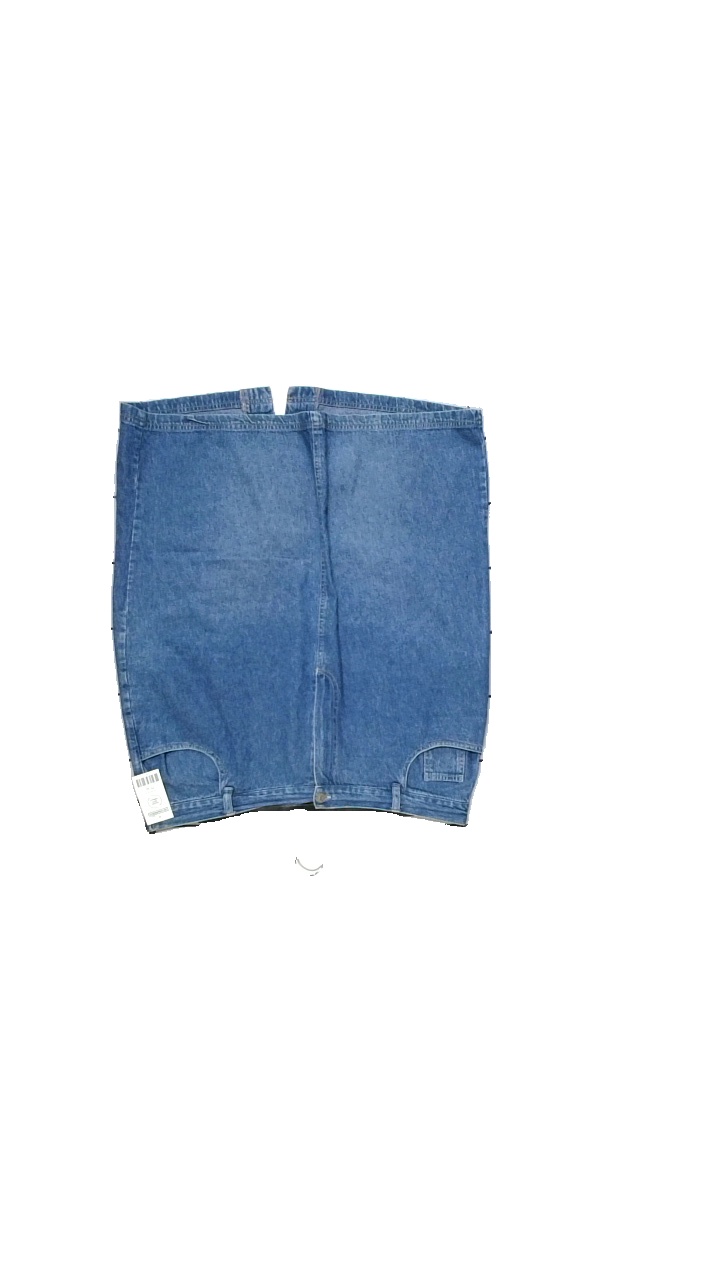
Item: Skirt (Ladies)
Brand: Kappahl
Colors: Blue
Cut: Long
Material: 100% Cotton
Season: Summer
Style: Denim
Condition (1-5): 4
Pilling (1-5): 4
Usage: Reuse
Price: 50-100